72nd Academy Awards

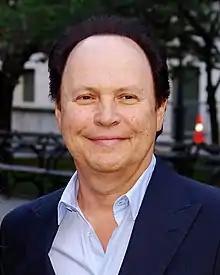
Billy Crystal in 2012.

In view of the new millennium, the academy sought to both shorten the telecast and give the ceremony a new look. Husbandandwife producers Richard D. Zanuck and Lili Fini Zanuck were recruited to oversee the production of the 2000 ceremony. AMPAS President Robert Rehme explained the decision to hire the Zanucks saying, "With this new producing team in place, I look forward to a whole new perspective." This marked the first occurrence that a woman was tapped for producing duties at the Oscars. Despite Richard and Lili's promises to make changes to the ceremony, they hired actor and veteran Oscar host Billy Crystal to host the ceremony for the seventh time.